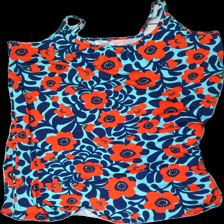
View: front
Type: Dress
Category: Ladies
Brand: Cellbes
Colors: Red, Blue, Turquoise, Multicolor
Material: 100% cotton
Pattern: Floral print
Cut: Loose, Oversize
Size: XL
Season: All
Price range: 50-100
Recommended usage: Reuse